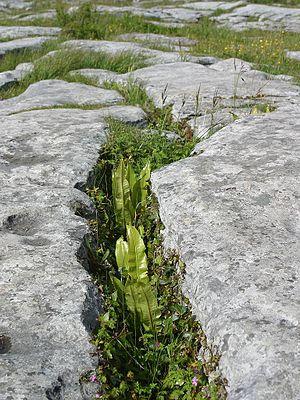
La connectivité écologique désigne la connexion fonctionnelle et effective nécessaire au fonctionnement, à la stabilité et à la résilience des écosystèmes sur le long terme.
Le lapiaz, est une formation géologique de surface dans les roches calcaires et dolomitiques, créée par le ruissellement des eaux de pluie qui dissolvent la roche ou par la cryoclastie, ce qui forme un grand entablement rocheux parcouru de réseaux de diaclases ou fissures.